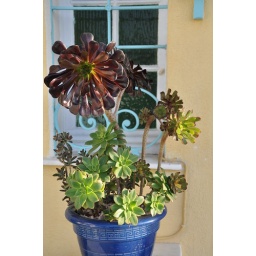
Scott liked this plant by the front door